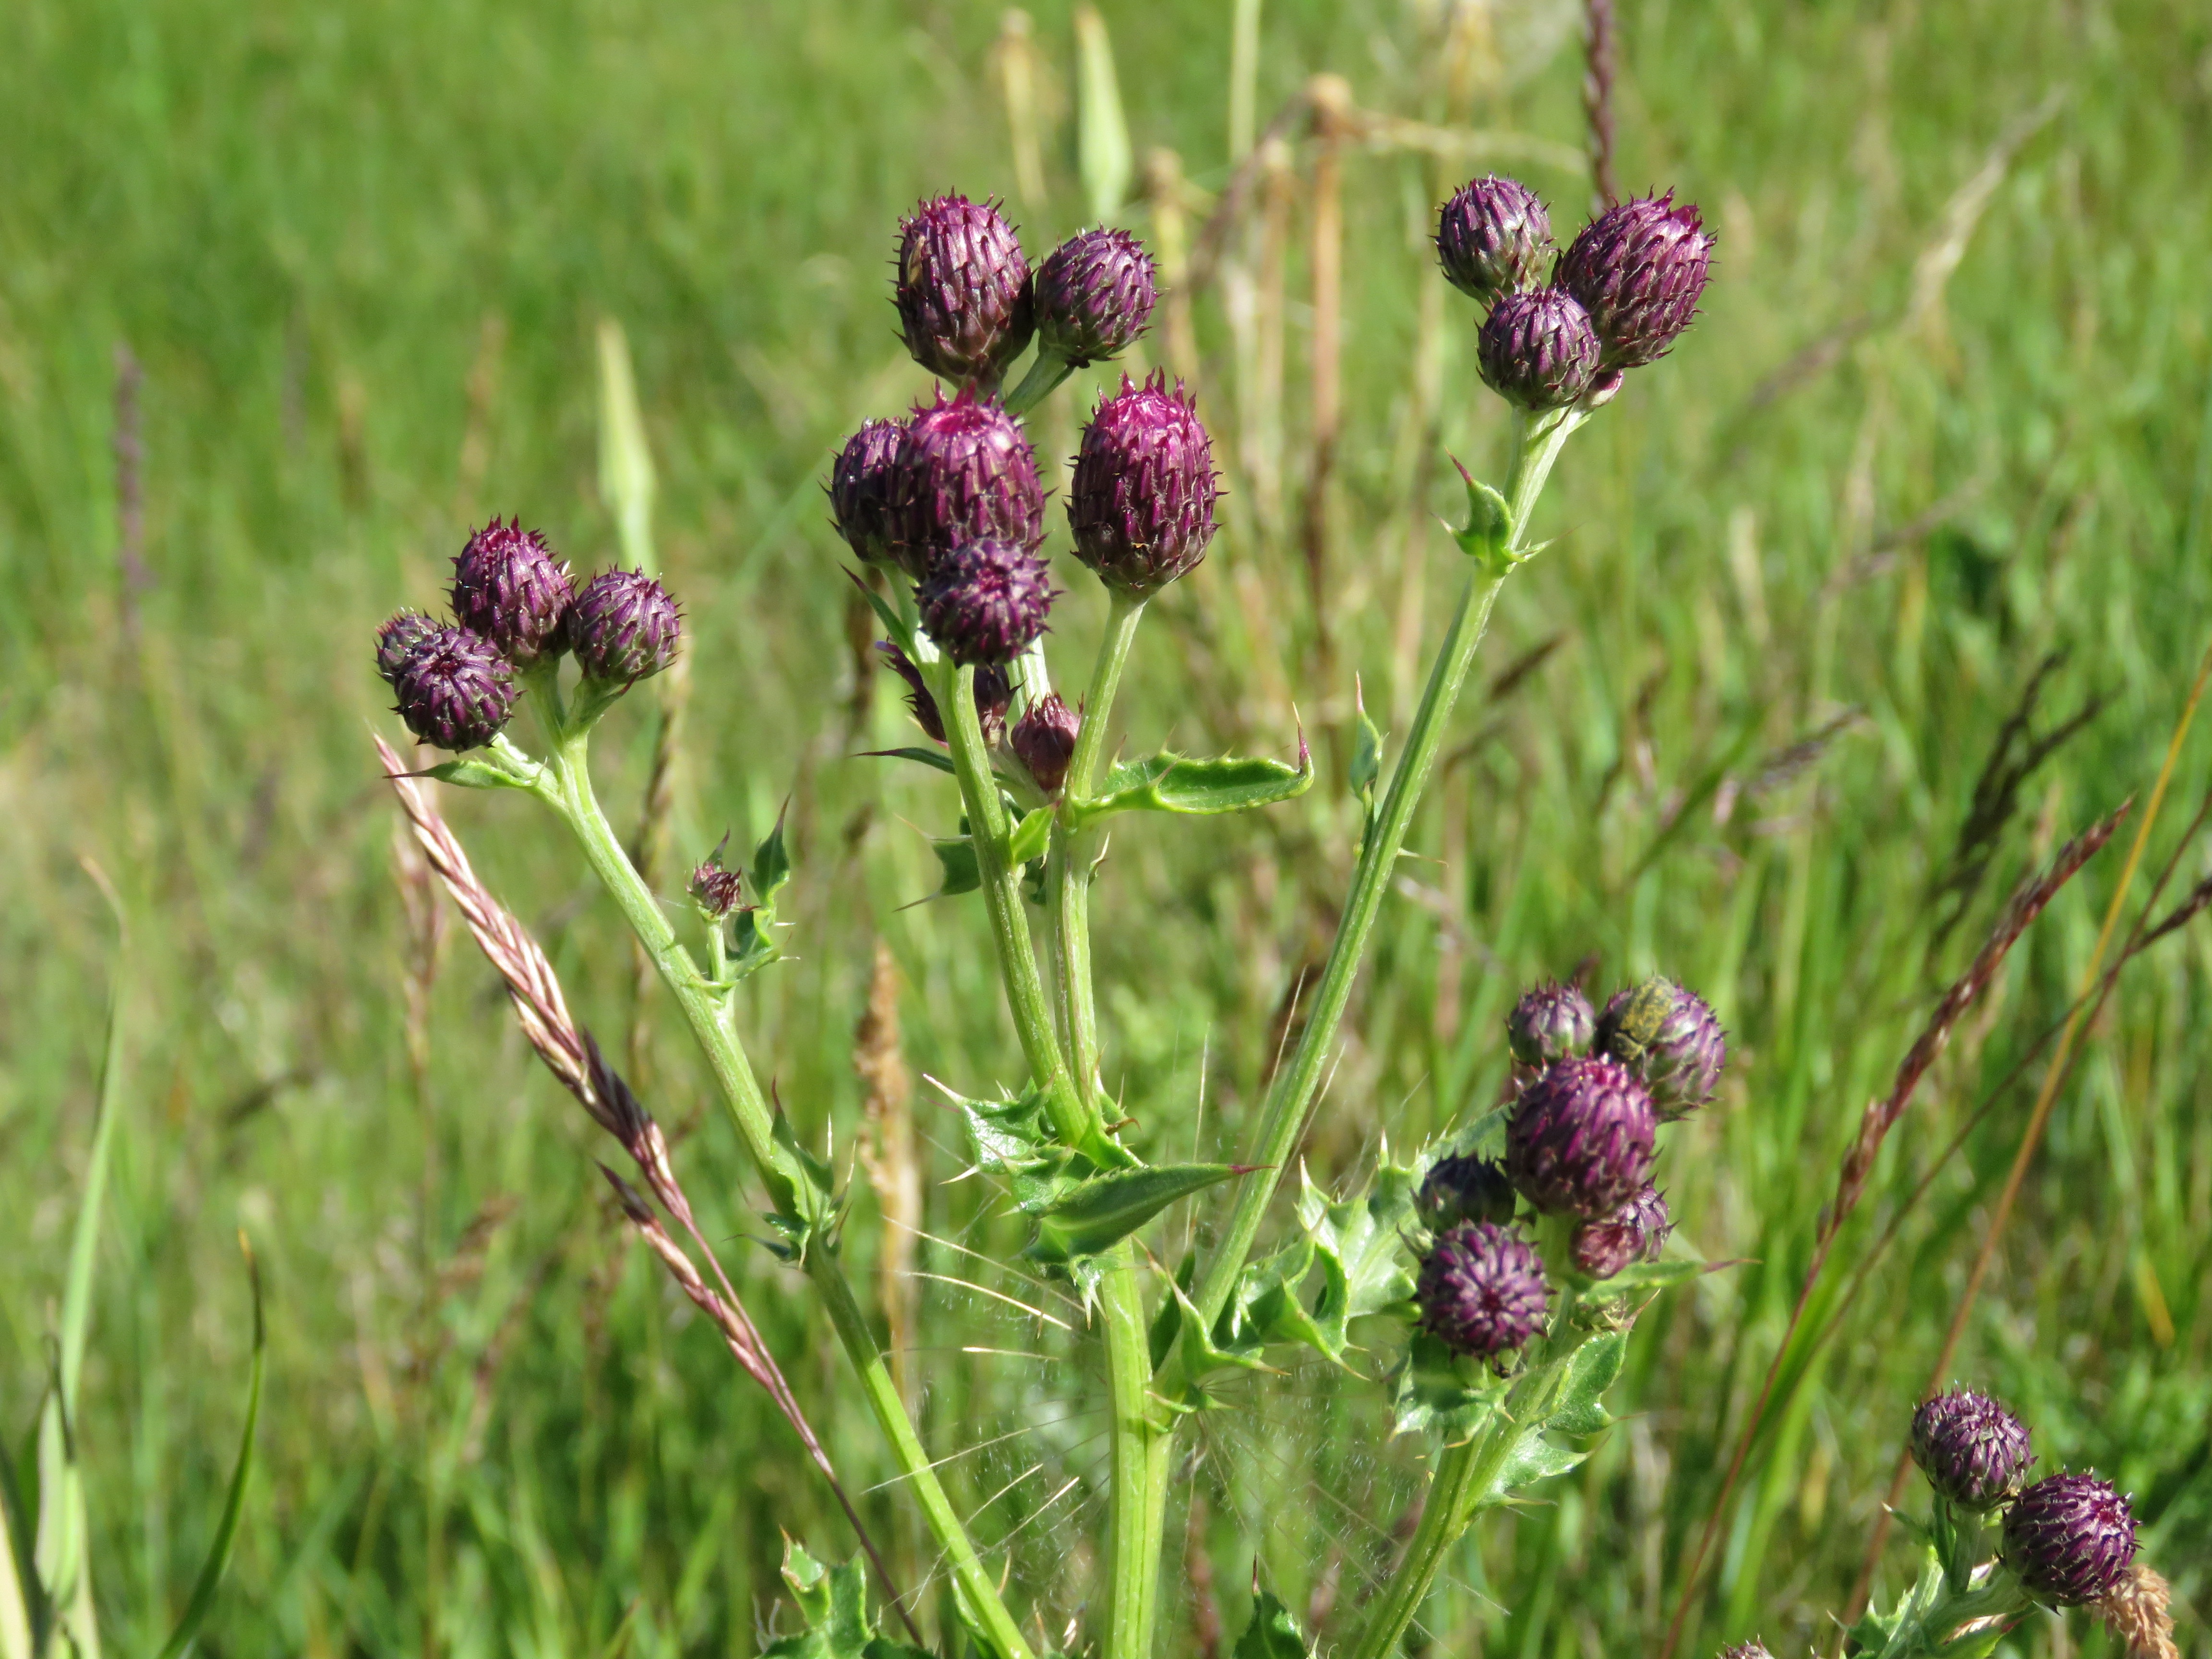
nature, plant, field, meadow, prairie, flower, purple, bloom, summer, wild, green, herb, produce, botany, flora, lavender, wildflower, thistle, flowering plant, land plant, english lavender, french lavender